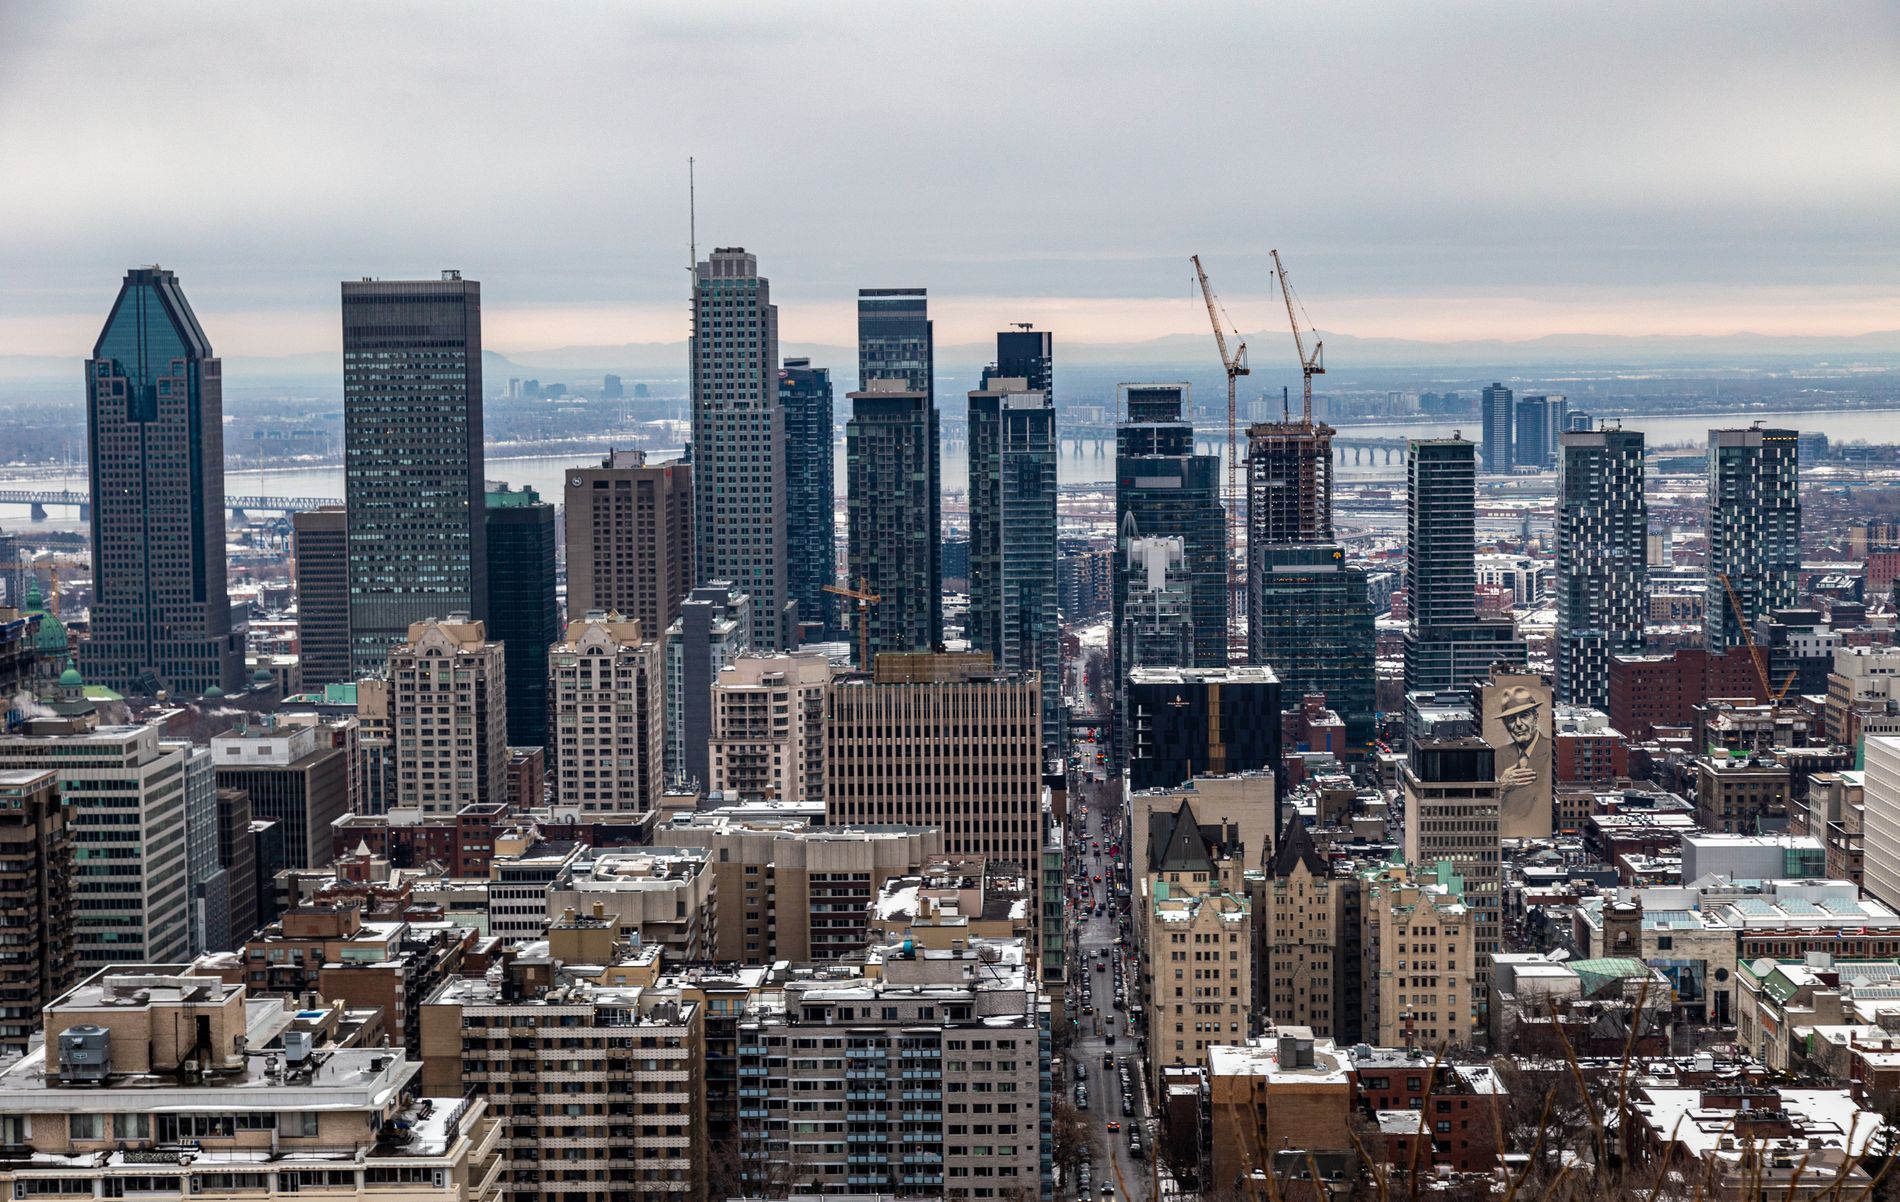
Crowded city.
A modern city filled with high-rise buildings stretches beneath a cloudy sky on a cold, muted day.
Taken from a high vantage point, the scene captures a dense urban city framed by a soft, overcast sky. The cool, desaturated tones of the buildings and horizon create a quiet, expansive atmosphere.
Labels: City, Architecture, Building, Cityscape, Urban, Tower, High Rise, Metropolis, Construction, Construction Crane, Outdoors, Downtown, Office Building, Apartment Building, Skyscraper, Sky
Camera: Canon Canon EOS 6D
Lens: EF24-105mm f/4L IS USM, Canon EF 24-105mm f/4L IS
Aperture: F6.3
Exposure: 1/125 sec
ISO: 200
Focal length: 67.0 mm